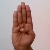
The image shows a hand gesture representing the letter 'B' in Indian Sign Language.